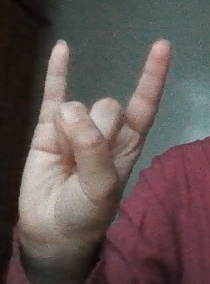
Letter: la